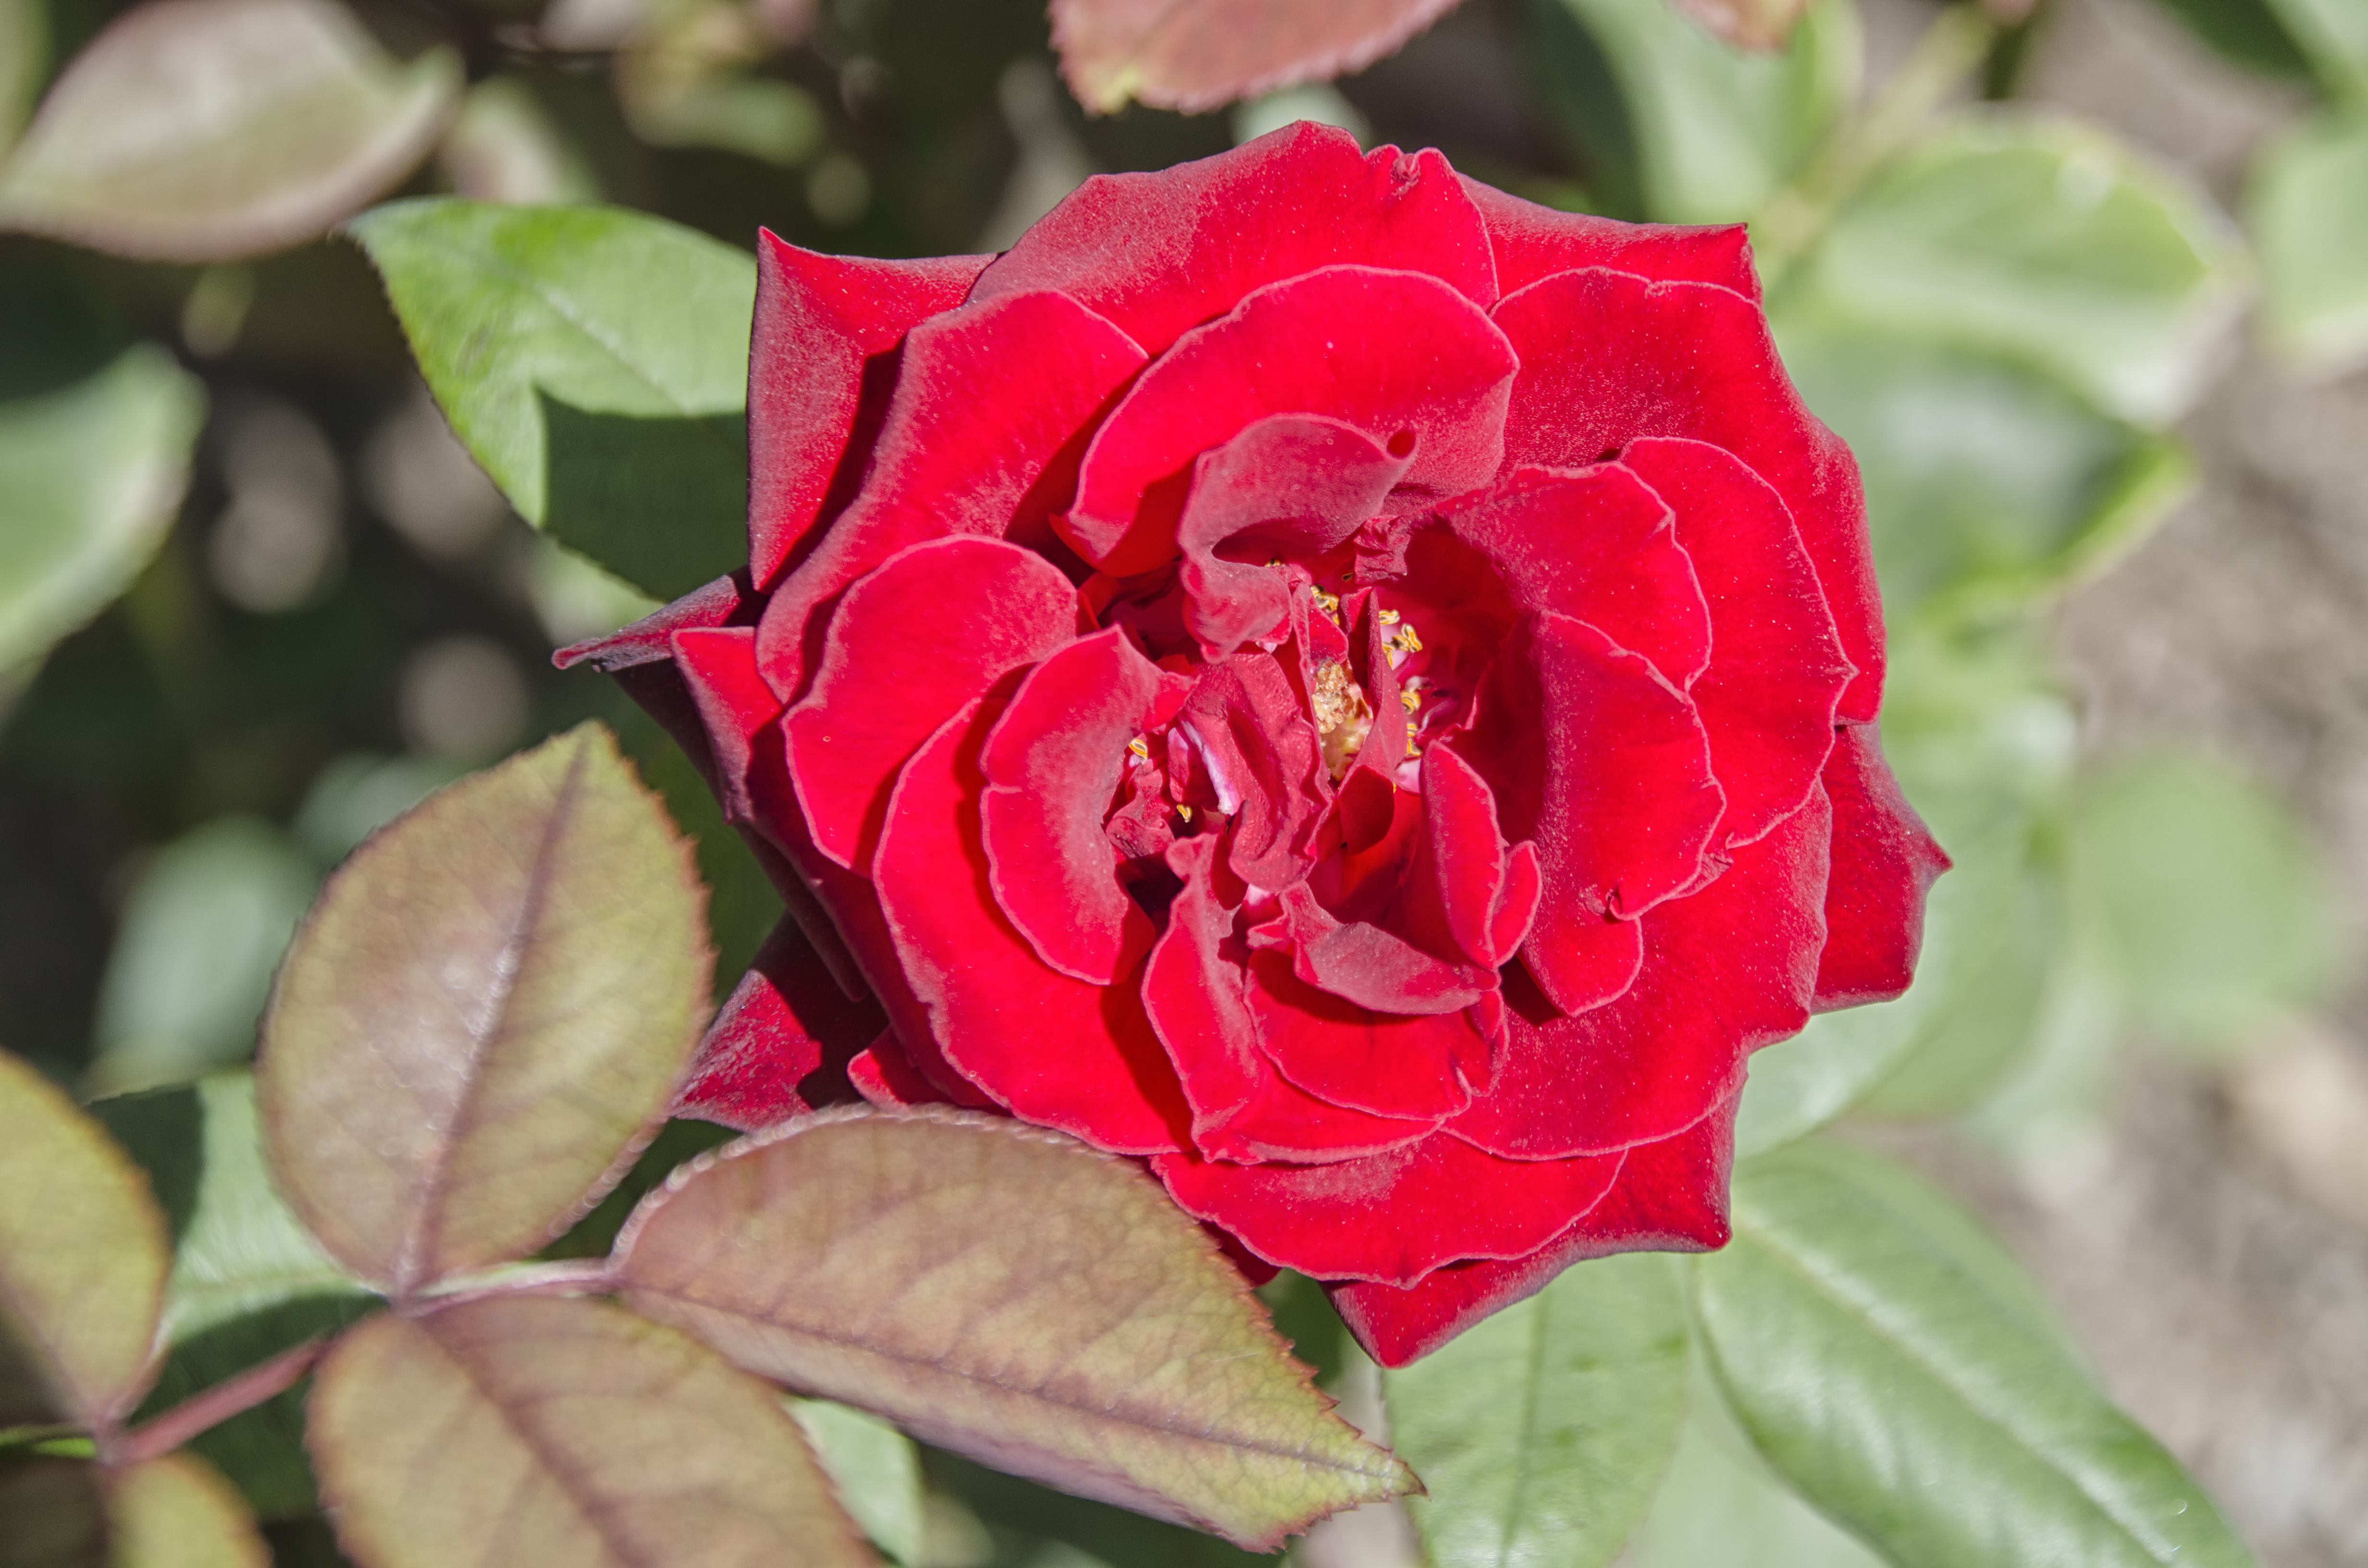
plant, flower, petal, city, rose, red, botany, pink, flora, de, of, canada, quebec, montreal, ville, floribunda, macro photography, flowering plant, garden roses, rose family, land plant, rosa centifolia, rose order